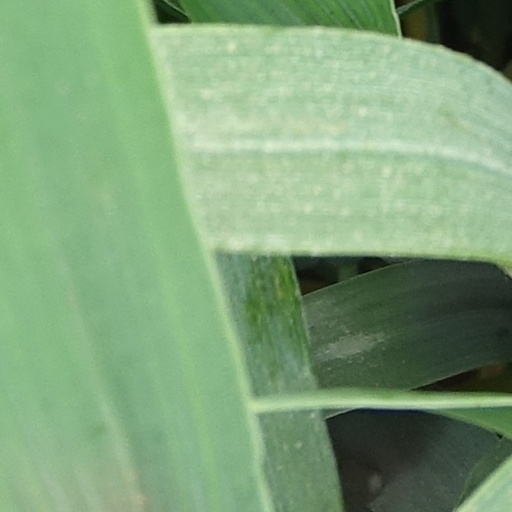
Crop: wheat